Mason Ewing

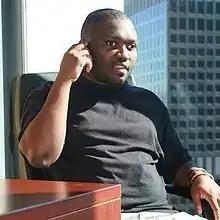
Ewing in his office in Los Angeles, 2016

Mason Cyrille Elong Ewing (born April 9, 1982) is a French, Cameroonian and American producer, director, scriptwriter and fashion designer living in France and the United States. Ewing is blind.